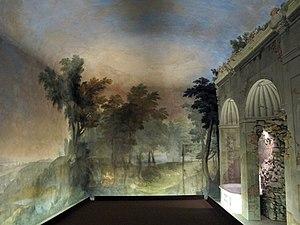
Le Palazzo ou Casa Martelli était un palais résidentiel et, depuis 2009, un musée civique exposant in situ les vestiges de la collection d'art de la famille d'origine, ainsi que ses salles ornées de fresques. Le palais est situé au nᵒ 8 de la Via Ferdinando Zannetti près de l'intersection avec la Via Cerretani, dans le centre historique de Florence.